ESPN on ABC

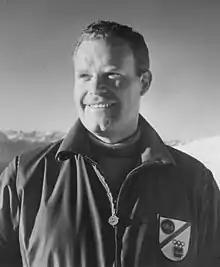
Roone Arledge with ABC Sports at the 1968 Winter Olympics

Like its longtime competitors CBS Sports and NBC Sports, ABC Sports was originally part of the news division of the ABC network, and, after 1961, was spun off into its own independent division.